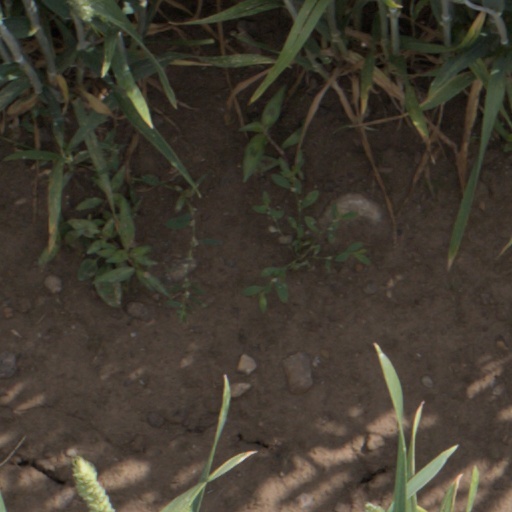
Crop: wheat